Murder of Leong Fook Weng

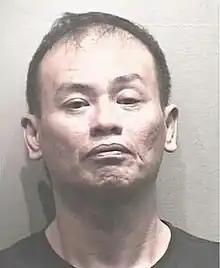
2013 police mugshot of See Chee Keong, who was deported to Singapore after his release from a Cambodian prison

On 20 April 2016, after standing trial at the High Court, 50-year-old See Chee Keong pleaded guilty to one count of manslaughter after the prosecution reduced his original murder charge to one of manslaughter. Although the revision of the Penal Code in 2008 allowed judges to impose either a life sentence or up to 20 years of imprisonment for manslaughter, See's crime was committed in 2000, eight years before the law revision, and hence his potential punishment would still be within the previous sentencing regime of either life or up to ten years in prison.